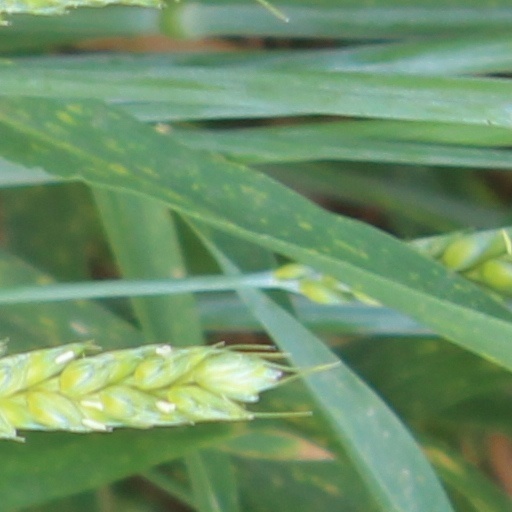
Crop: wheat